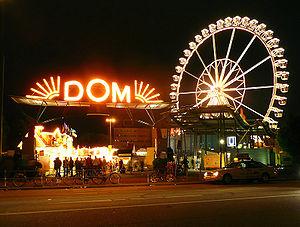
Hamburger Dom est une fête foraine Allemande, la plus grande fête du Nord de l'Allemagne. Elle est organisée à Hambourg.